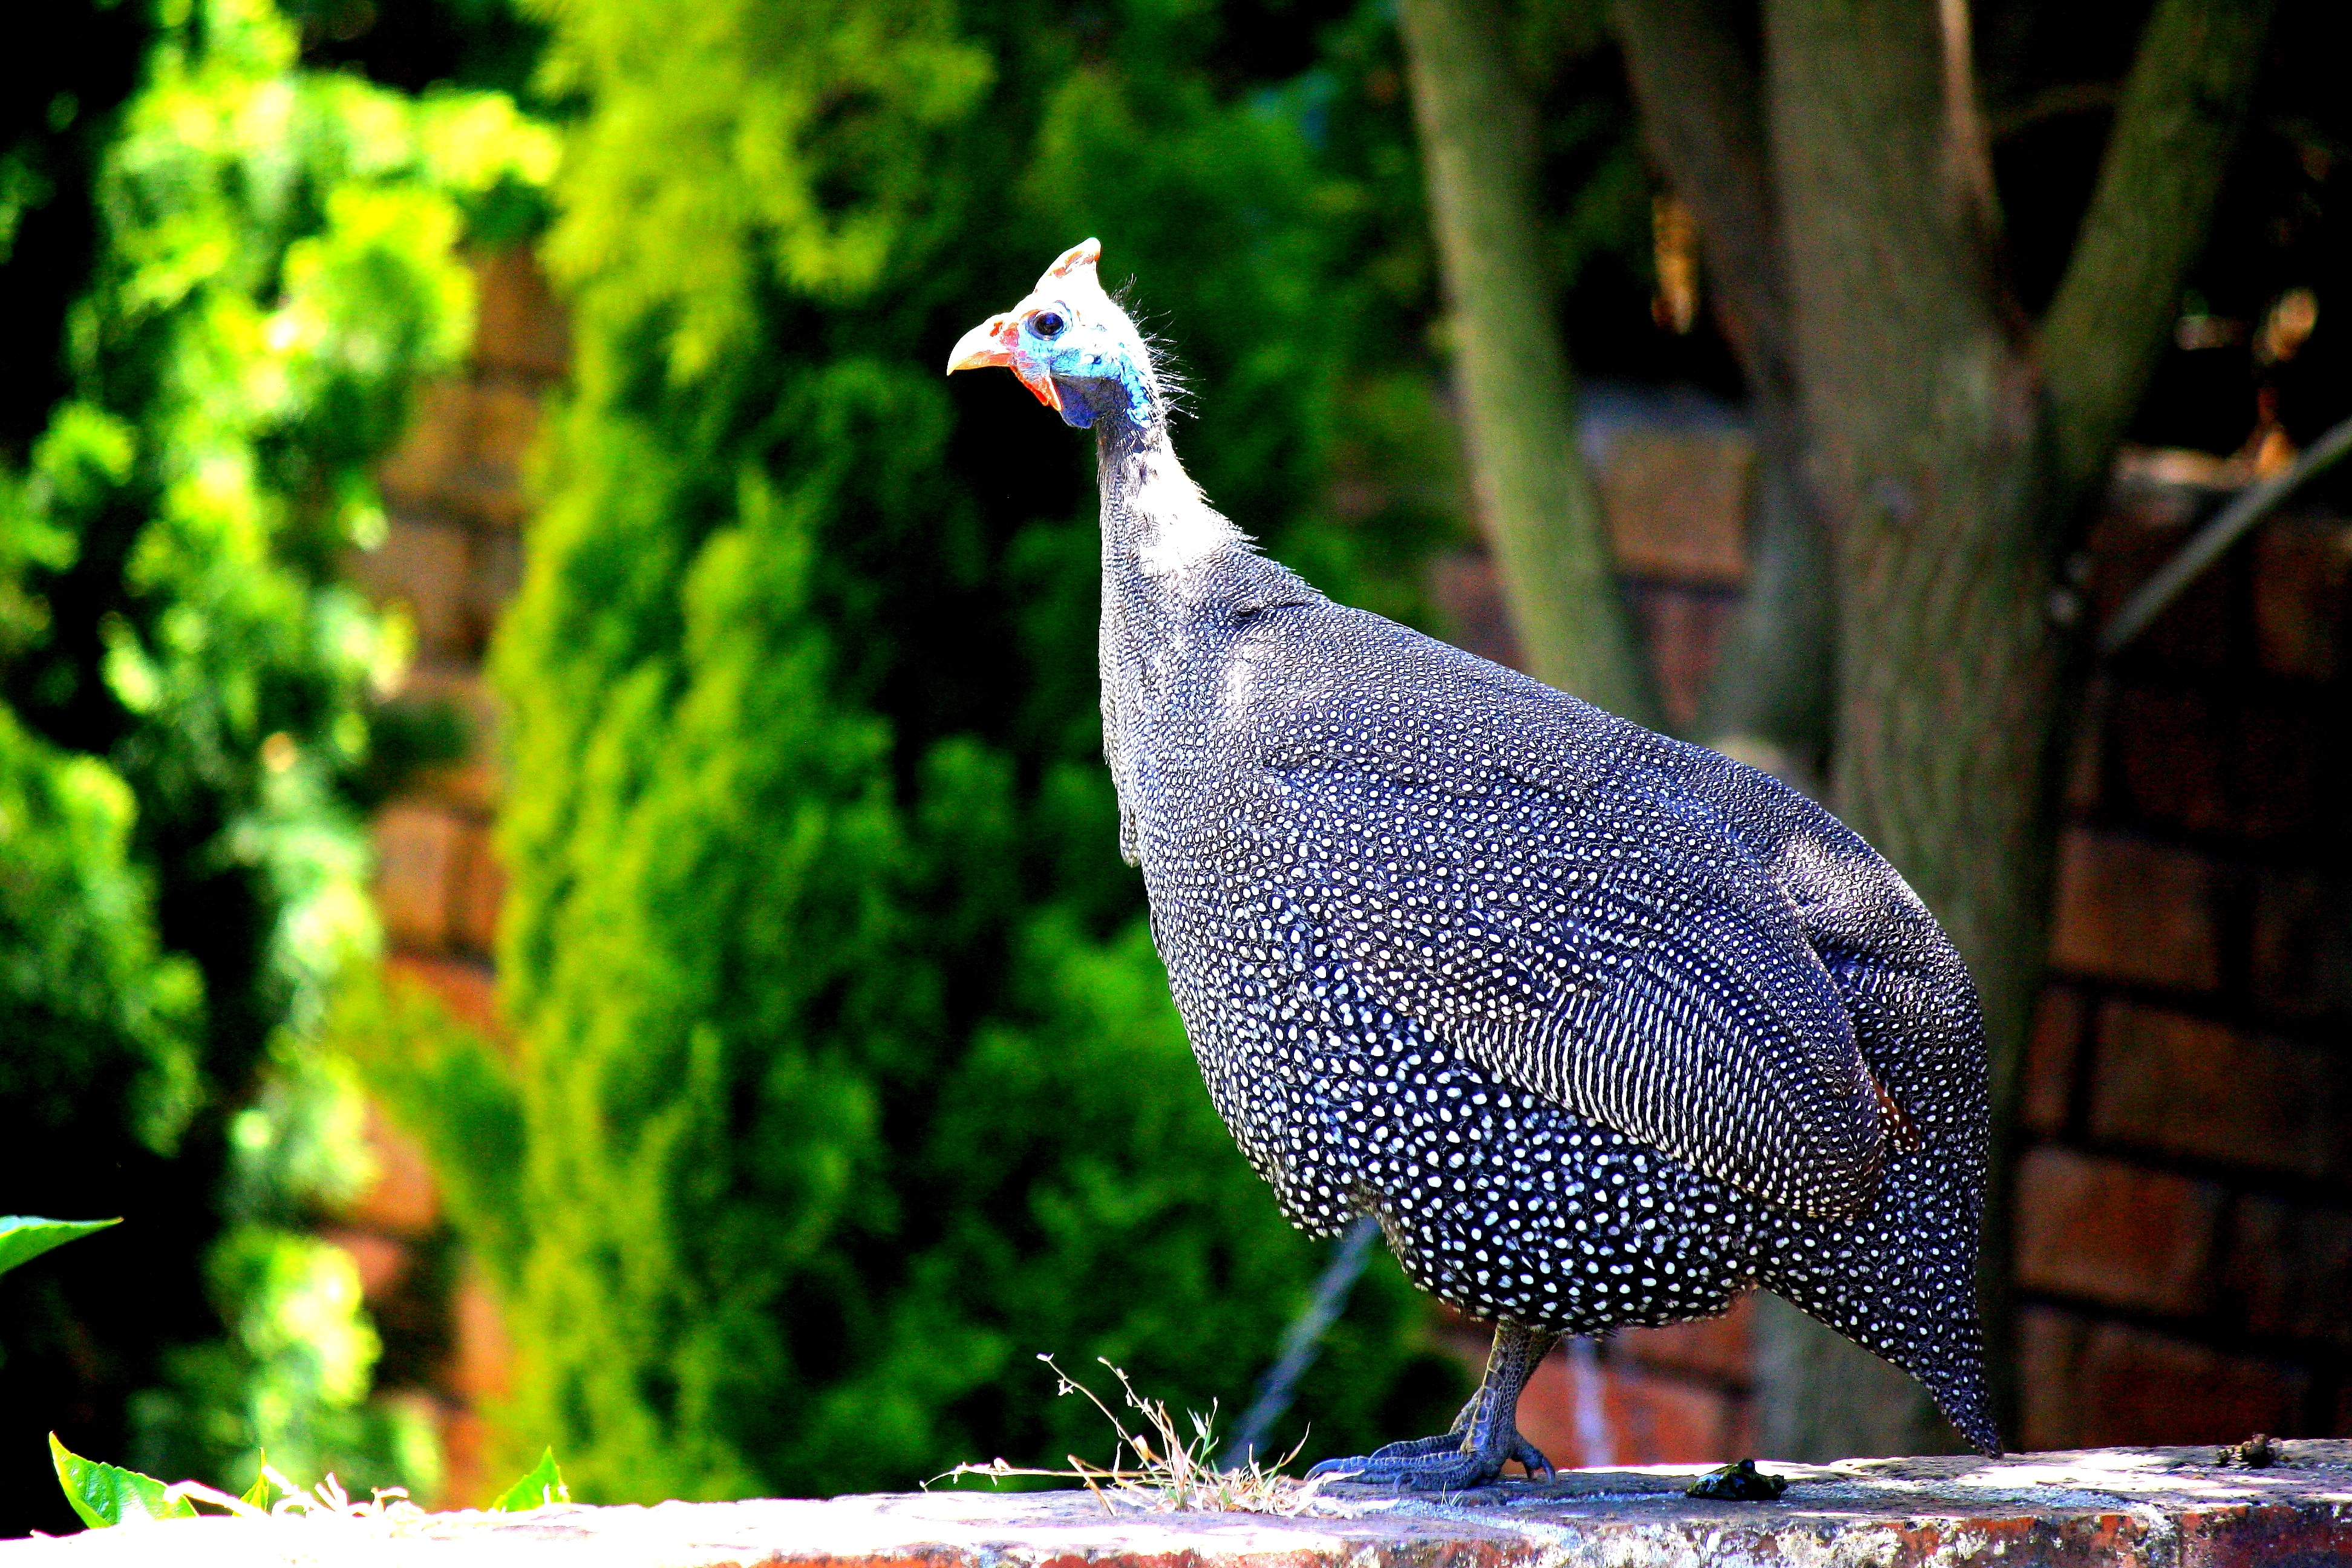
nature, bird, animal, wildlife, beak, chicken, fowl, fauna, plumage, spotted, grey, galliformes, vertebrate, peafowl, points, phasianidae, guinea fowl